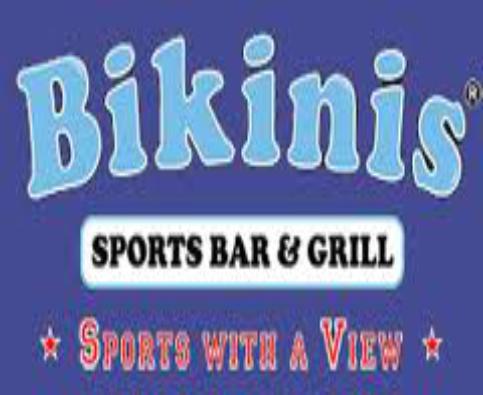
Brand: Bikinis Sports Bar & Grill
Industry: Others